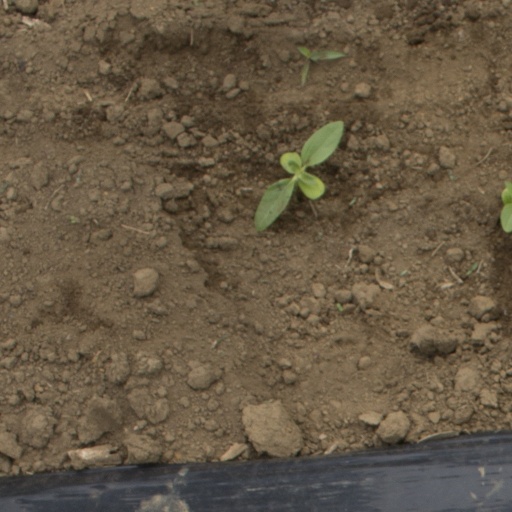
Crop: Jerusalem artichoke